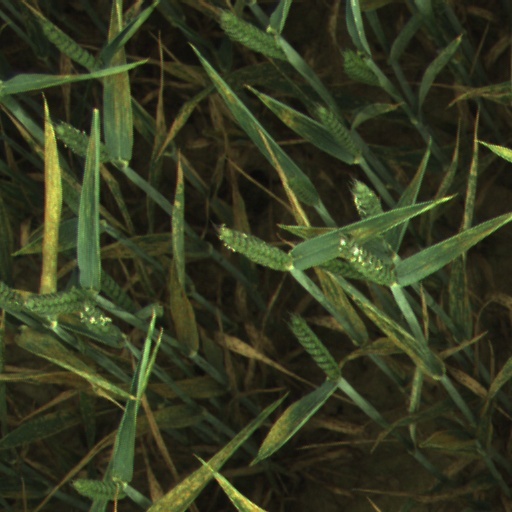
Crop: wheat